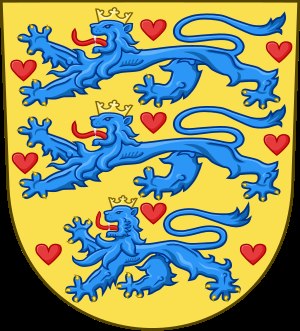
Danmarks rigsvåben
Det "lille våben". (også kaldet nationalvåben)
Danmarks rigsvåben består af tre gående, blå løver med røde tunger og kronet med gyldne kroner. Et gyldent skjold udgør baggrunden og dette er belagt med 9 røde hjerter, eller som de officielt betegnes, søblade. Farven på løvernes kløer er ikke fastsat officielt, men i nyere gengivelser har løverne tit gyldne kløer.